Allergies in cats

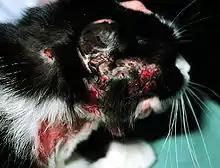
A cat showing extreme signs of pruritus.

Cats exposed to allergens may develop allergies or allergic reactions. Allergies tend to become evident and intensify over extended periods of time and can take years to develop. Some allergic diseases and allergies in cats include feline atopic dermatitis, flea allergy dermatitis, feline-mosquito hypersensitivity, and food-induced allergy. In the case of feline atopy, hypersensitivity to allergens is due to genetic predisposition. However, various allergies may arise due to environmental factors. Allergens, ingested, inhaled, or airborne, can be seasonal or non-seasonal, similar to allergies in humans. Suspected seasonal allergens include but are not limited to pollen, fleas, and mosquito bites; suspected non-seasonal allergens include but are not limited to plastic materials, food, dust, trees, and grass. After exposure to suspected allergens, symptoms may be immediate or delayed, arising within a few minutes to two hours. Symptoms can include both dermatological and gastrointestinal signs such as itchy skin, hair loss and excessive scratching. In cases of feline atopic dermatitis or atopy in cats, pruritic skin diseases may result; however, signs can also include miliary dermatitis, symmetrical alopecia, and lesions of the eosinophilic granuloma complex.